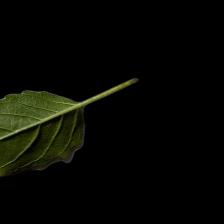
Plant: Tulsi